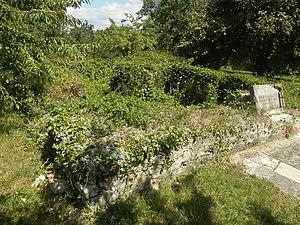
Les vestiges antiques de la rue des Romains à Kœstlach
L'installation de bain romaine de Kœstlach est un monument historique situé à Kœstlach, dans le département français du Haut-Rhin.
Cet article recense les monuments historiques du Haut-Rhin, en France.